Dario Franchitti

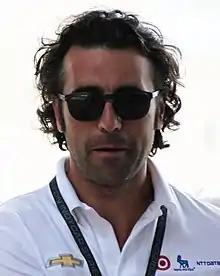
Franchitti in 2015

George Dario Marino Franchitti (born 19 May 1973) is a British motorsport commentator and retired motor racing driver from Scotland. Franchitti won the IndyCar Series Drivers' Championship in 2007, 2009, 2010 and 2011; the Indianapolis 500 in 2007, 2010 and 2012; and the 2008 24 Hours of Daytona driving for Andretti Green Racing (AGR) and later Chip Ganassi Racing (CGR).